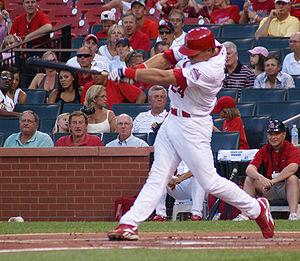
Richard Alexander Ankiel est un joueur de baseball qui évolue dans les Ligues majeures de 1999 à 2013.